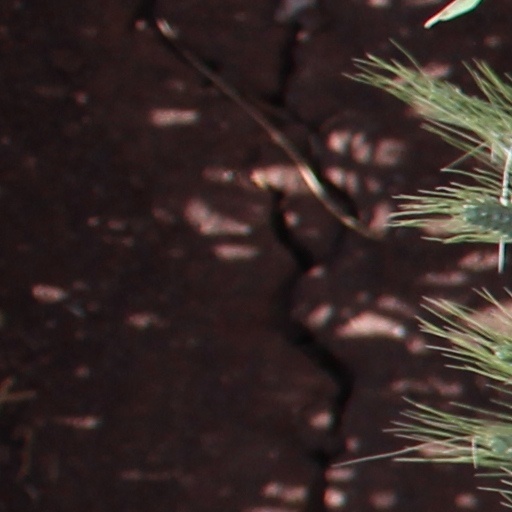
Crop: wheat